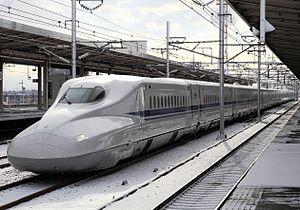
Le Shinkansen est le système de train à grande vitesse en service au Japon. Ce nom désigne aussi bien les trains que l'infrastructure. L'utilisation d'un ensemble de lignes réservées et les techniques employées ont fait du Shinkansen un précurseur et du Japon le pionnier de la grande vitesse ferroviaire lors de sa mise en service en 1964. Les rames du Shinkansen sont aujourd'hui mondialement reconnues pour leur confort, leur fiabilité et leur sécurité, ainsi que pour leur gestion des plus rigoureuses.